Roy Easterwood

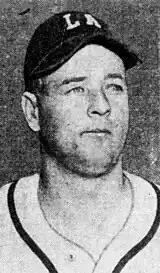
Easterwood, circa 1945

Roy Charles Easterwood (January 12, 1915 – August 24, 1984) was a Major League Baseball catcher who played for the Chicago Cubs in 1944. A native of Waxahachie, Texas, the 29-year-old rookie stood and weighed 196 lbs.